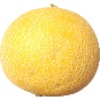
Label: Cantaloupe 1